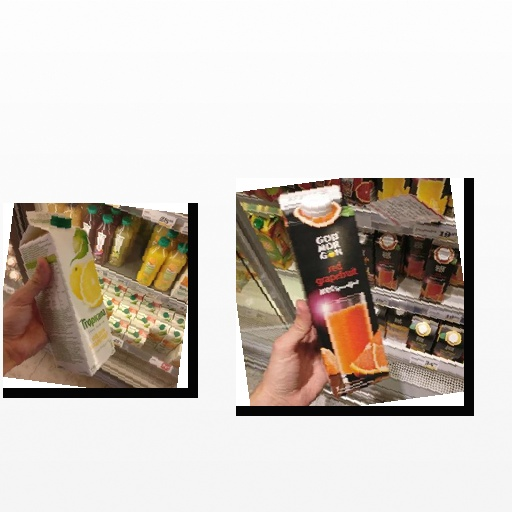
Food items: golden_grapefruit_juice, grapefruit_juice